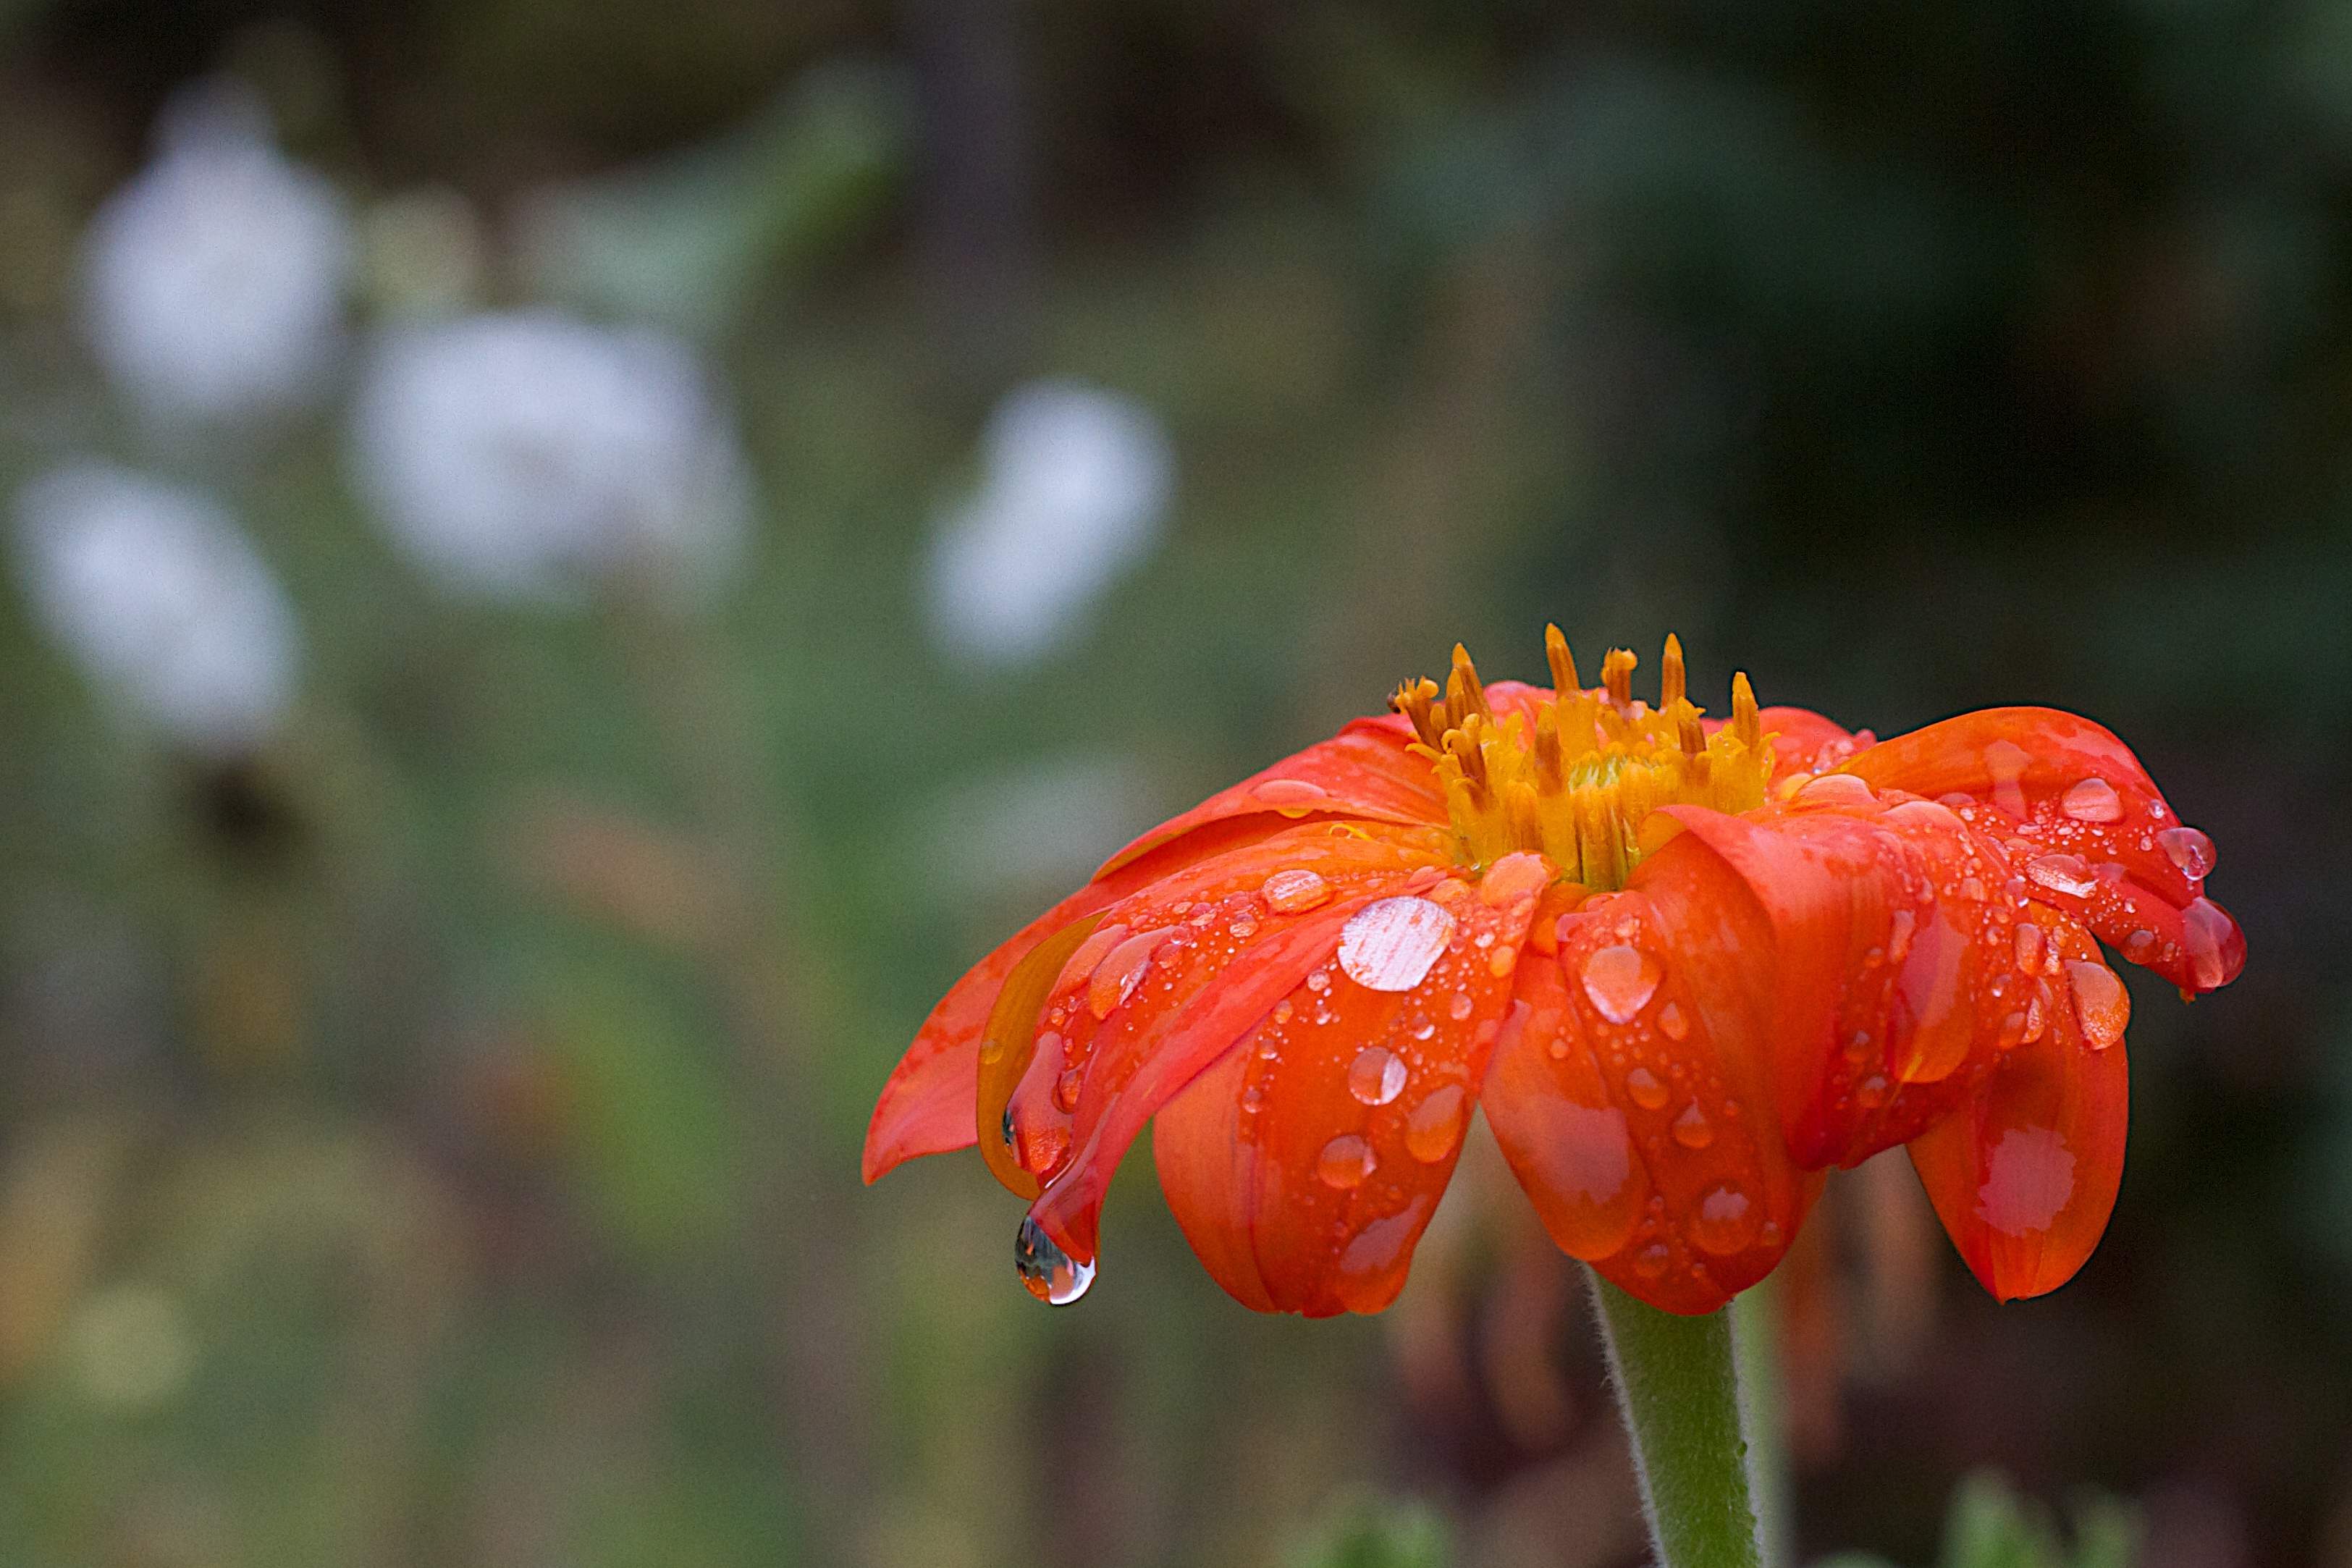
nature, blossom, plant, photography, leaf, flower, petal, autumn, botany, flora, wildflower, close up, shrub, macro photography, flowering plant, plant stem, land plant